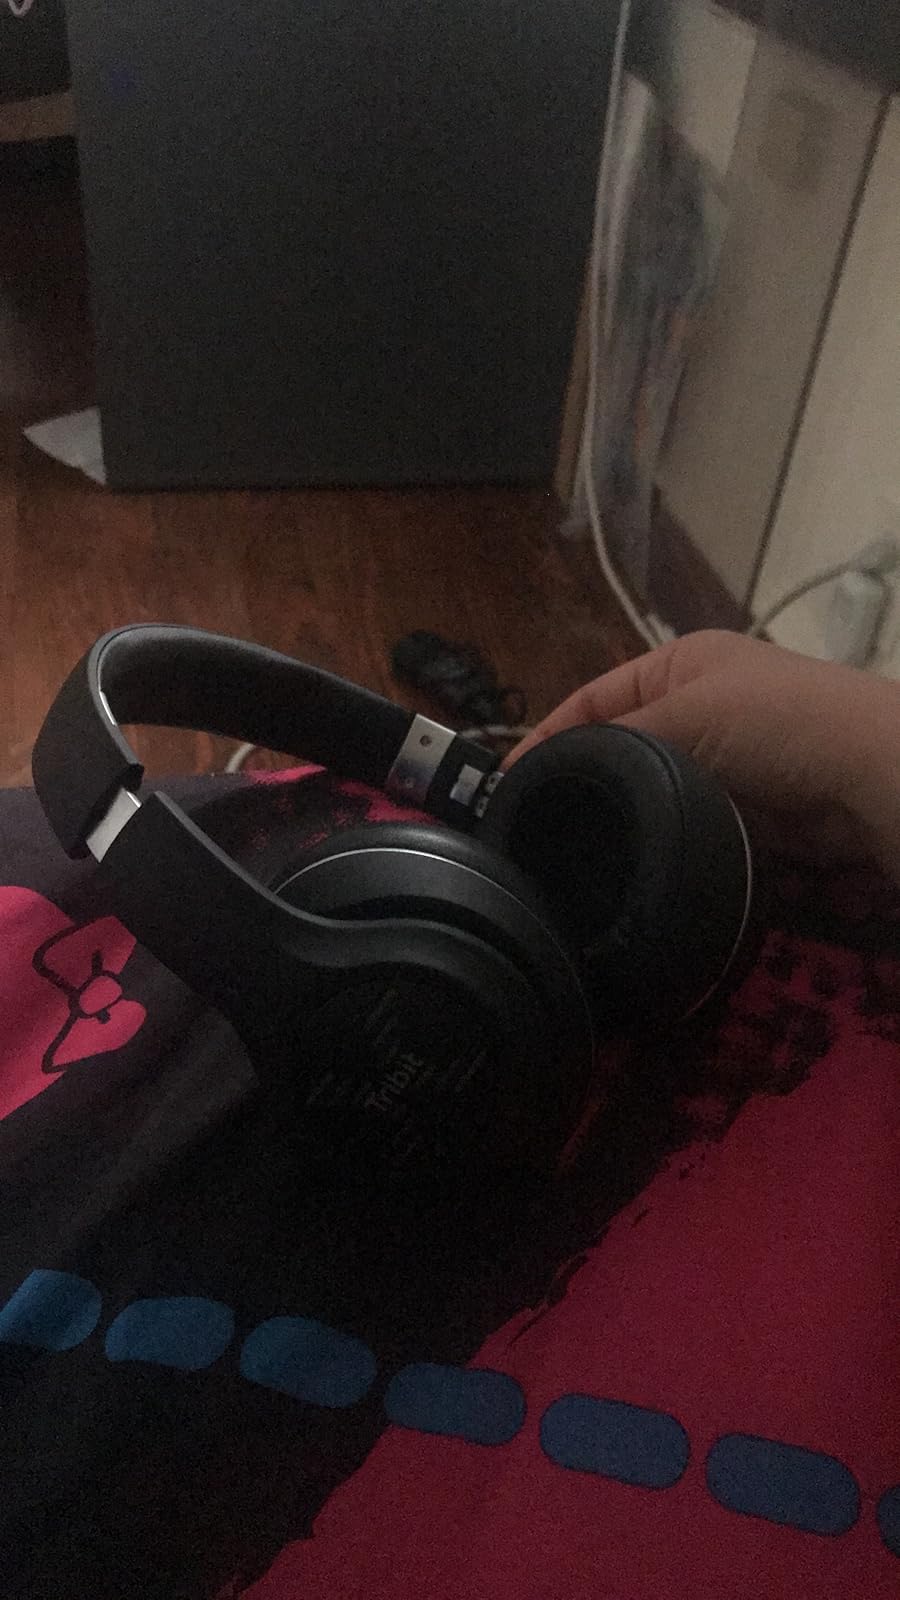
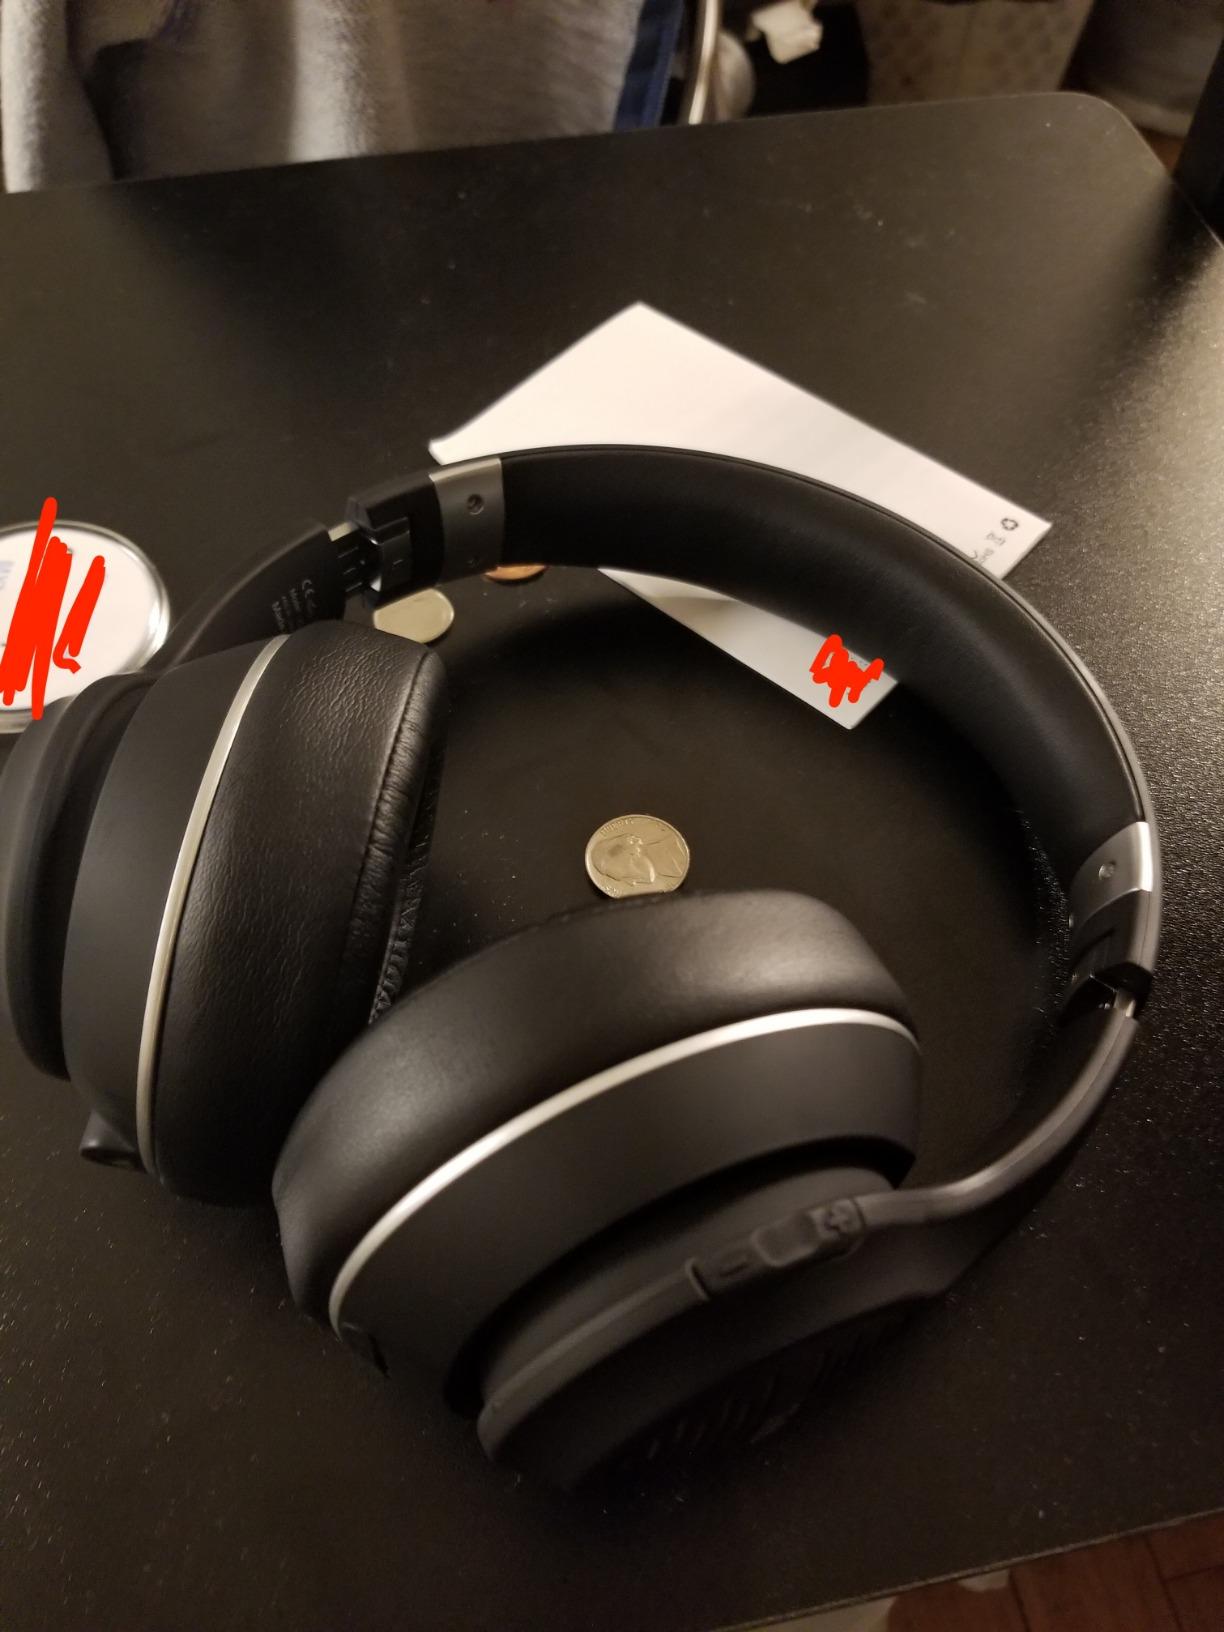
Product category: headphones
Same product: yes